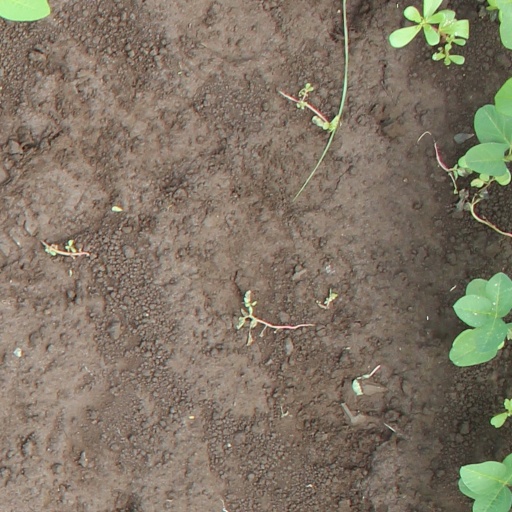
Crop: soybean